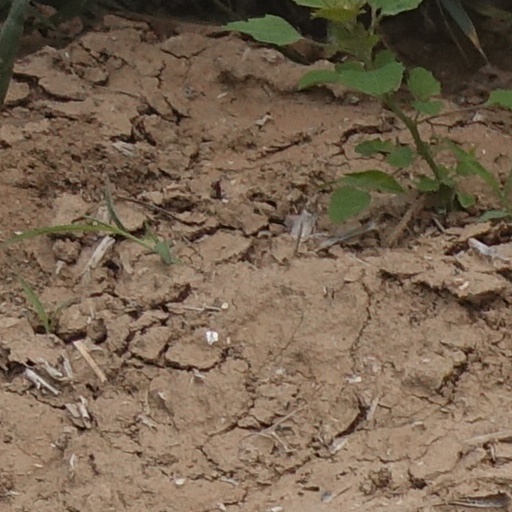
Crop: wheat